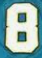
Number: 8